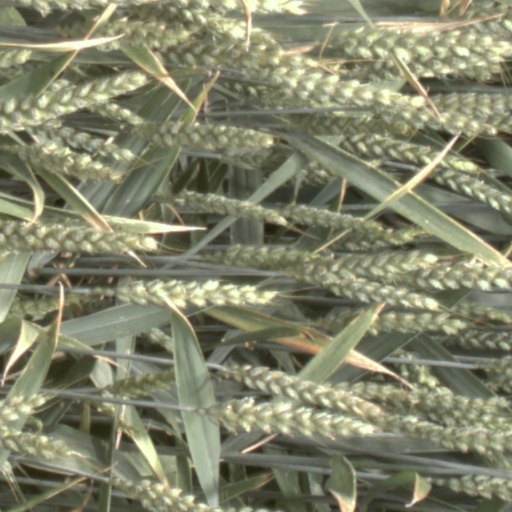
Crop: wheat